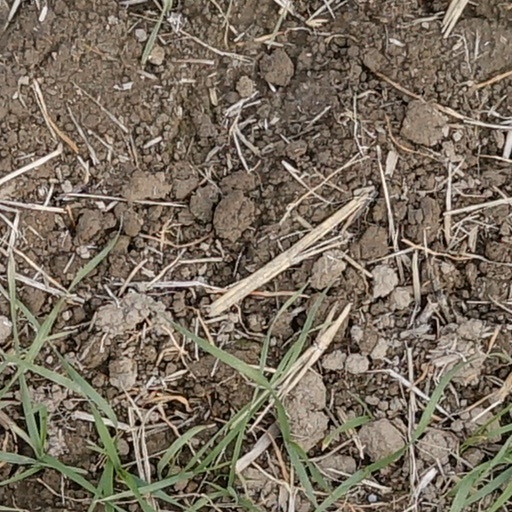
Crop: wheat